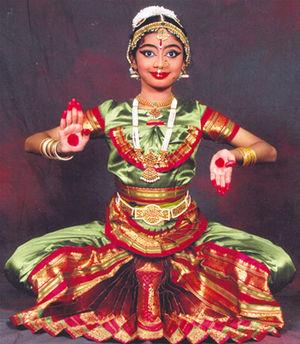
Les Tamouls sont un peuple vivant majoritairement dans l'État du Tamil Nadu en Inde et au Sri Lanka. Leur langue est le tamoul, dont l'histoire remonte à deux millénaires. On trouve des communautés d'origine tamoule dans plusieurs parties du globe. Les Tamouls sont principalement hindous, mais comptent d'importantes minorités chrétiennes et musulmanes.